Dilbert

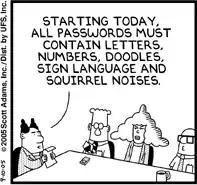
"Announcement of changes in company password policy". From left: the Pointy-haired Boss, Dilbert, Alice, and Wally(Pub. September 10, 2005)

Dilbert is an American comic strip written and illustrated by Scott Adams, first published on April 16, 1989. It is known for its satirical office humor about a white-collar, micromanaged office with engineer Dilbert as the title character. It has led to dozens of books, an animated television series, a video game, and hundreds of themed merchandise items. "Dilbert Future" and "The Joy of Work" are among the best-selling books in the series. In 1997, Adams received the National Cartoonists Society Reuben Award and the Newspaper Comic Strip Award for his work. "Dilbert" appears online and as of 2013 was published daily in 2,000 newspapers in 65 countries and 25 languages.